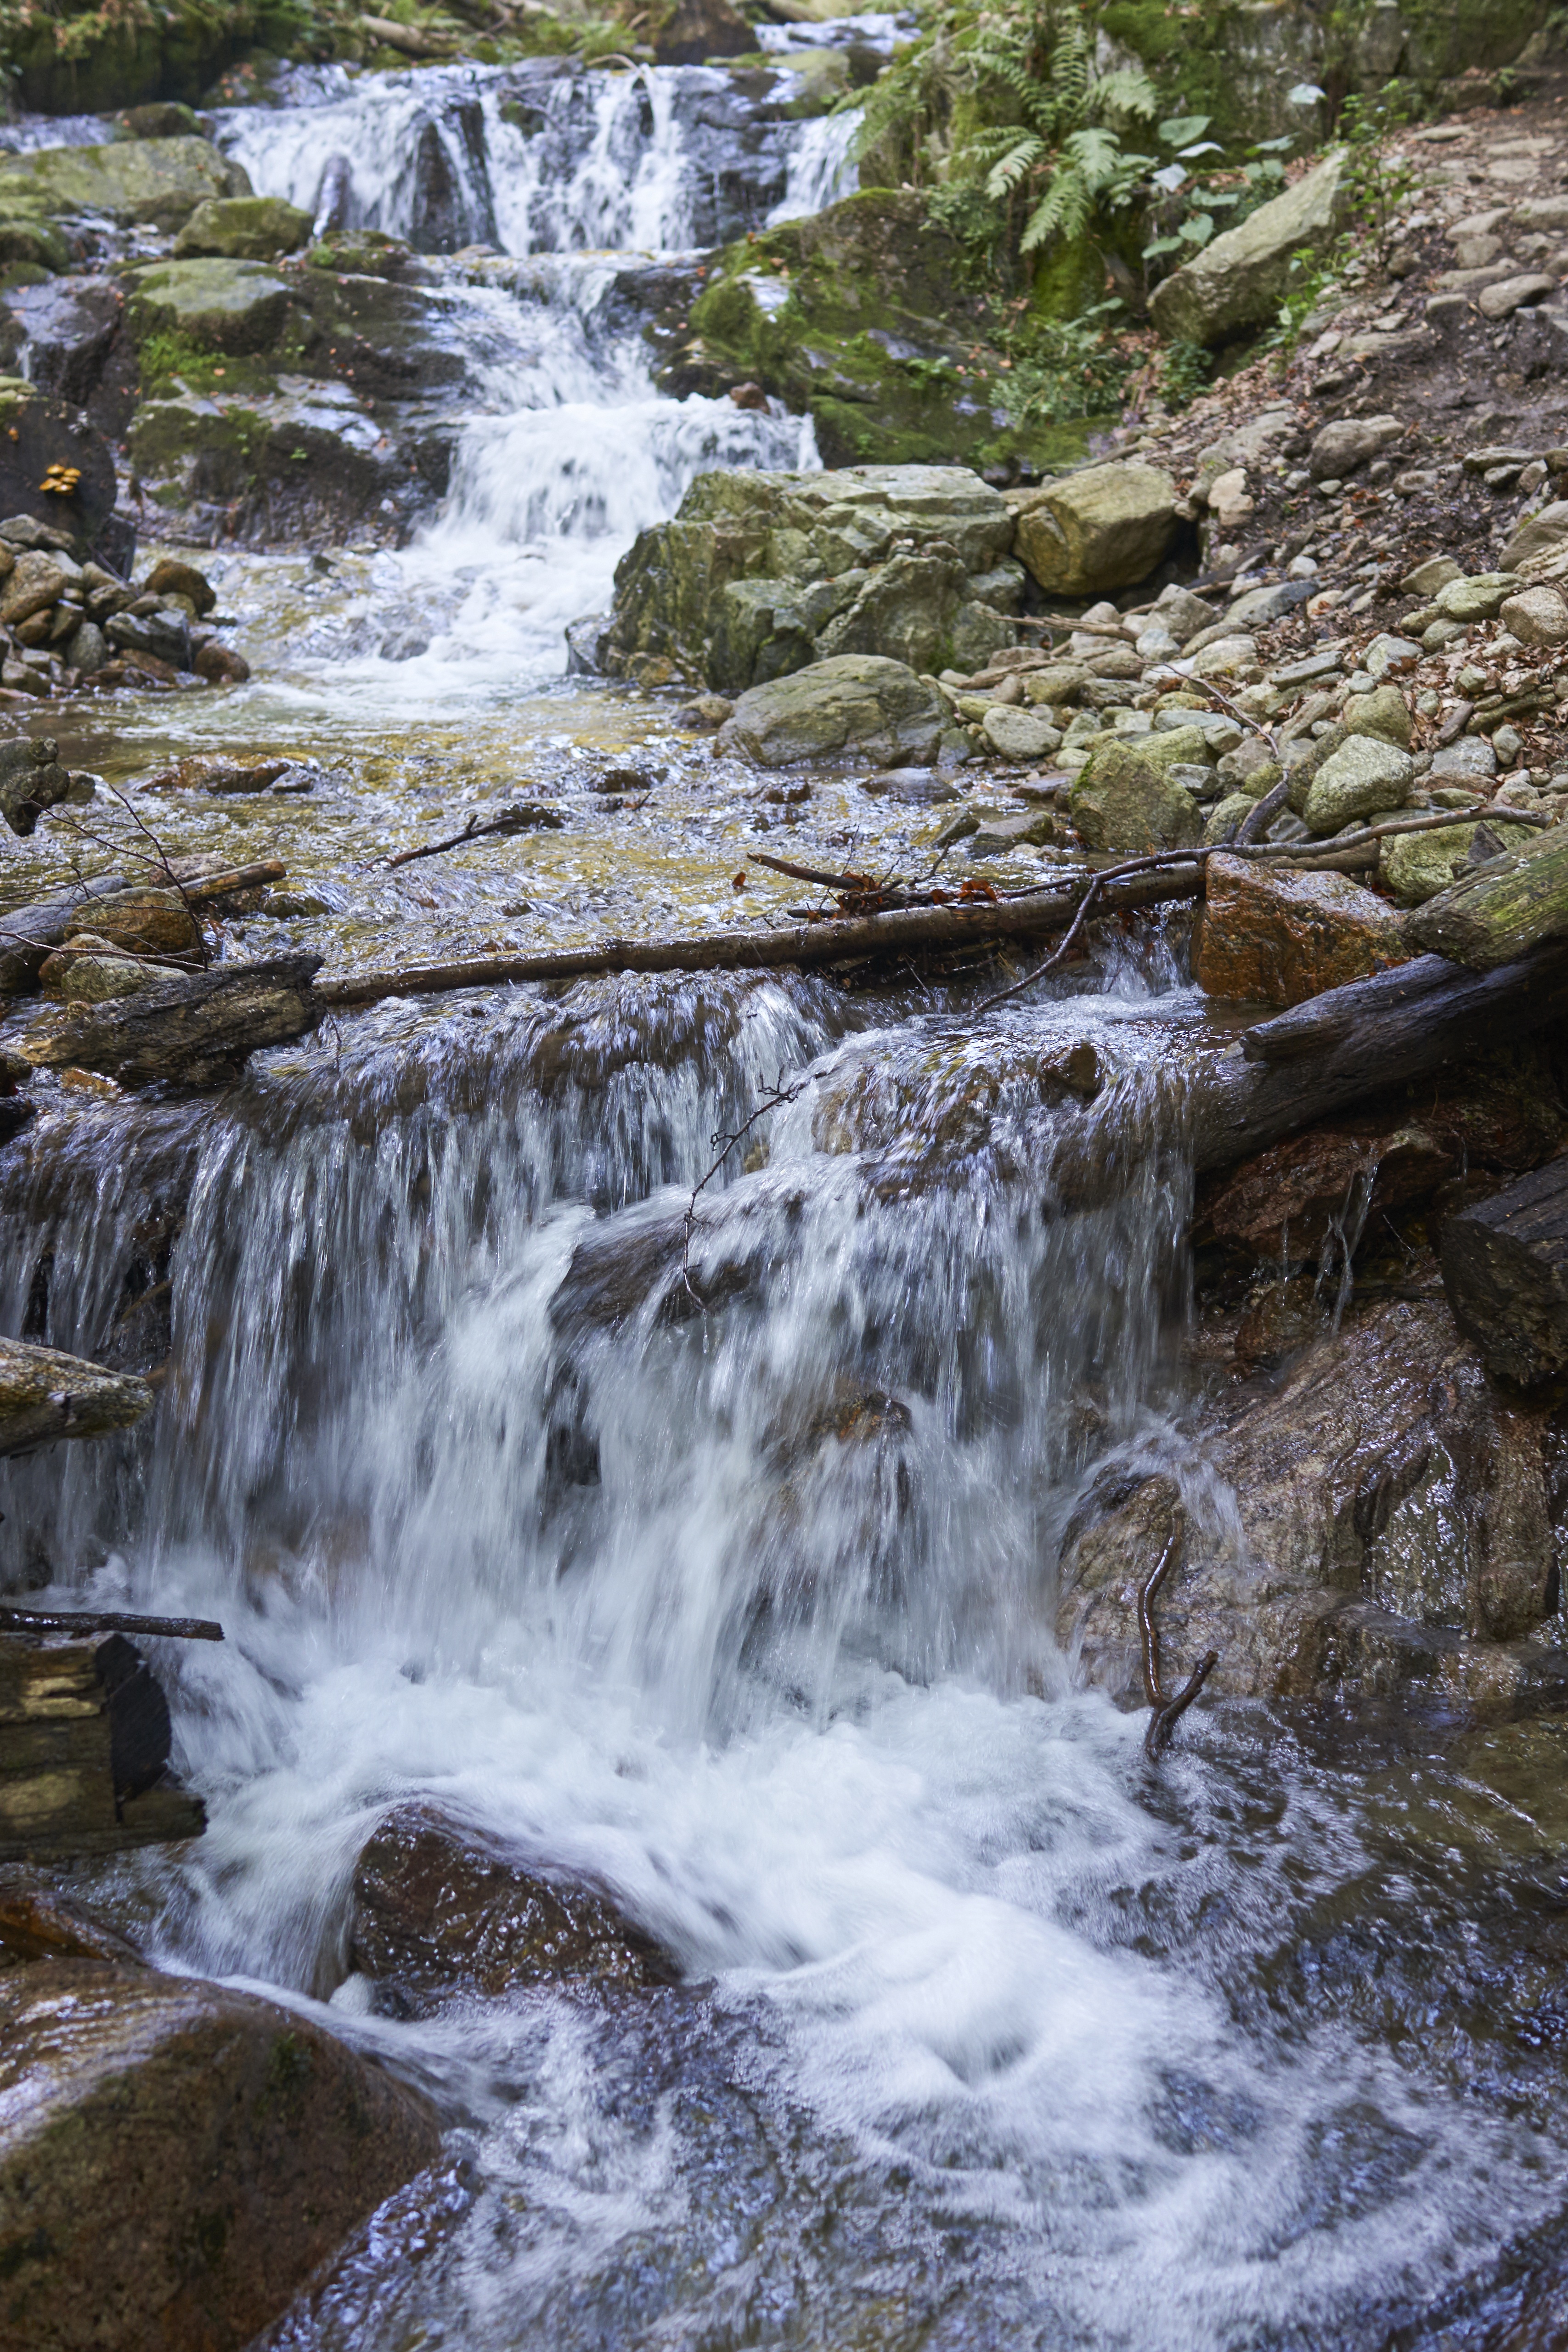
water, nature, rock, waterfall, creek, river, stream, autumn, rapid, body of water, in the morning, wasserfall, torrent, water feature, watercourse, slovakia, vr tky, ferrata, the freshness of the